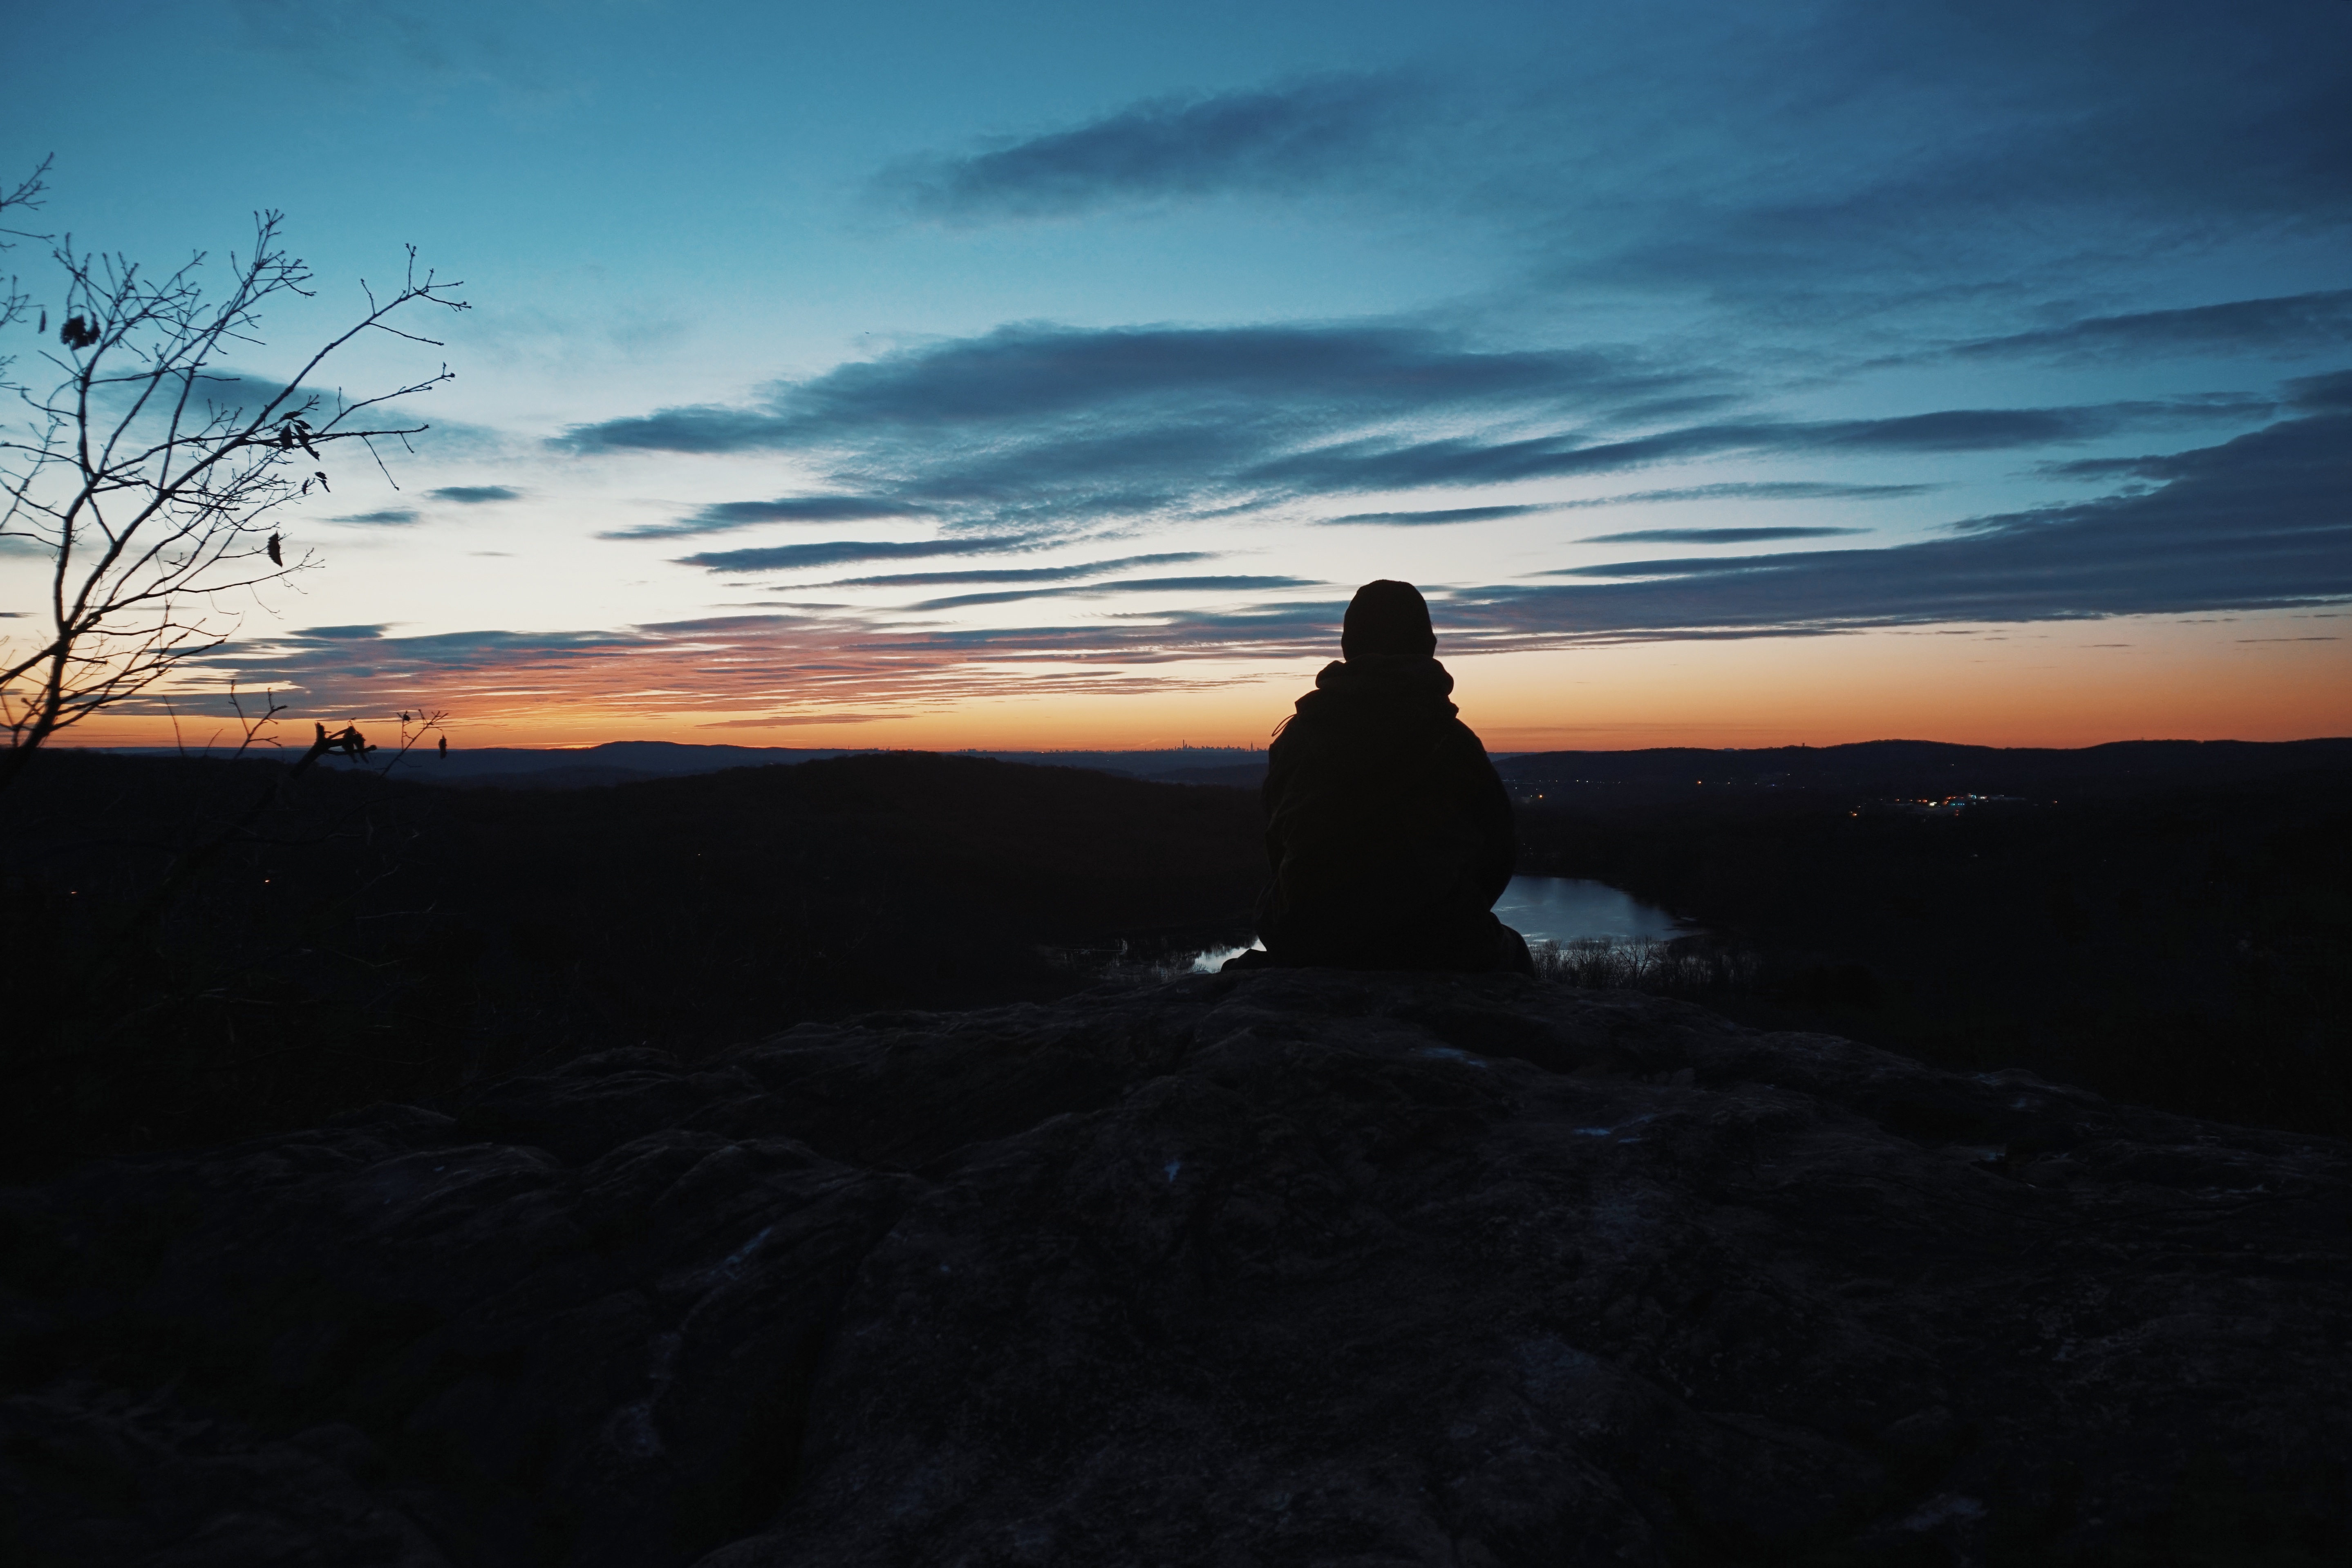
landscape, sea, coast, sand, rock, horizon, mountain, cloud, sky, sunrise, sunset, sunlight, morning, hill, dawn, dusk, evening, terrain, landform, natural environment, geographical feature, mountainous landforms